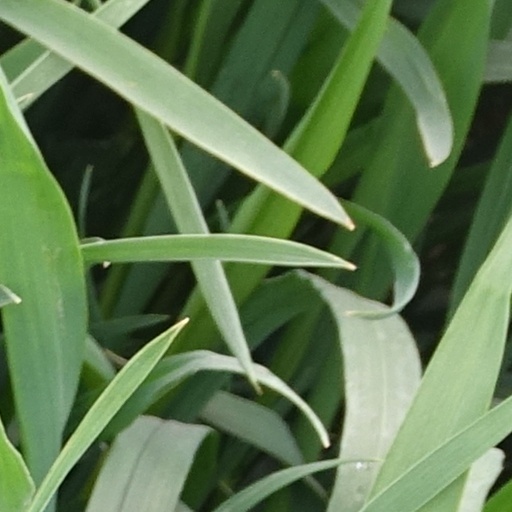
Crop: wheat